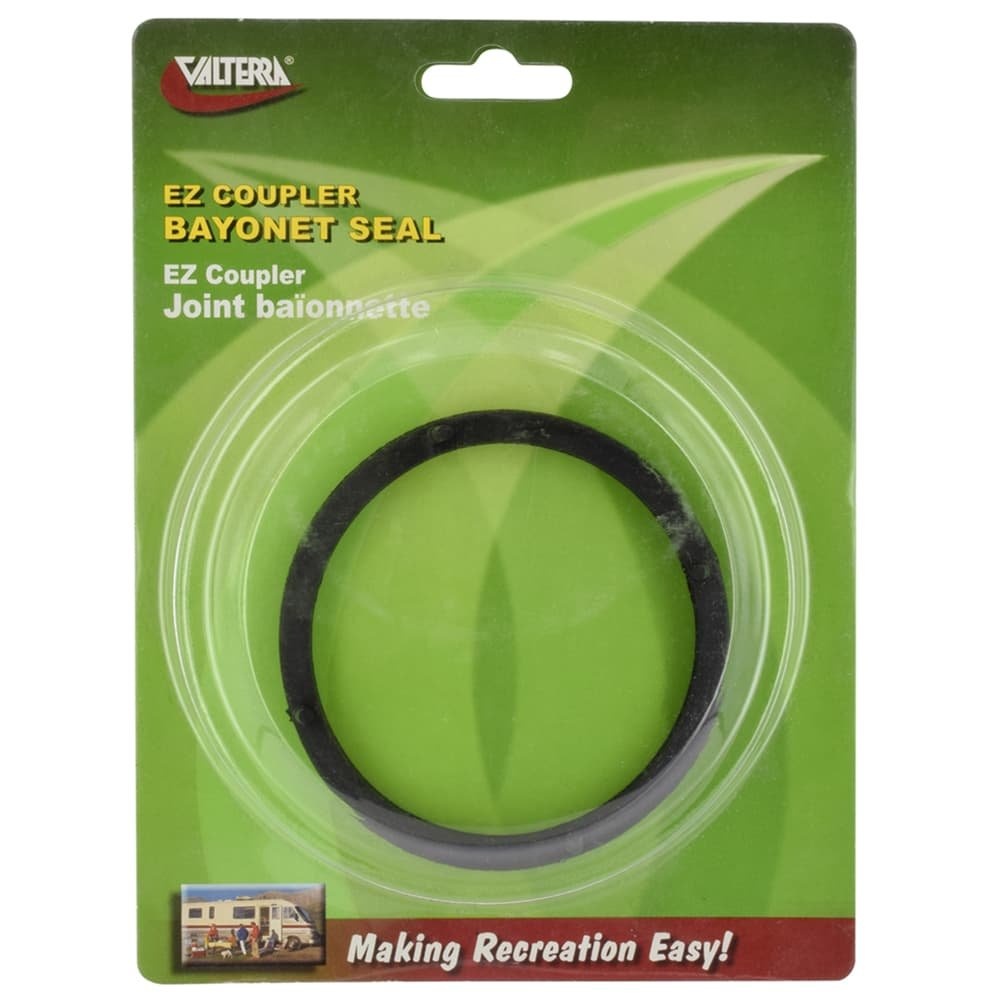
EZ Coupler Valve Adapter Replacement Seal
Brand: Valterra
Features: Replacement gasket for EZ Coupler 90°
Category: Vehicles & Parts > Vehicles > Motor Vehicles > Service & Utility Vehicles